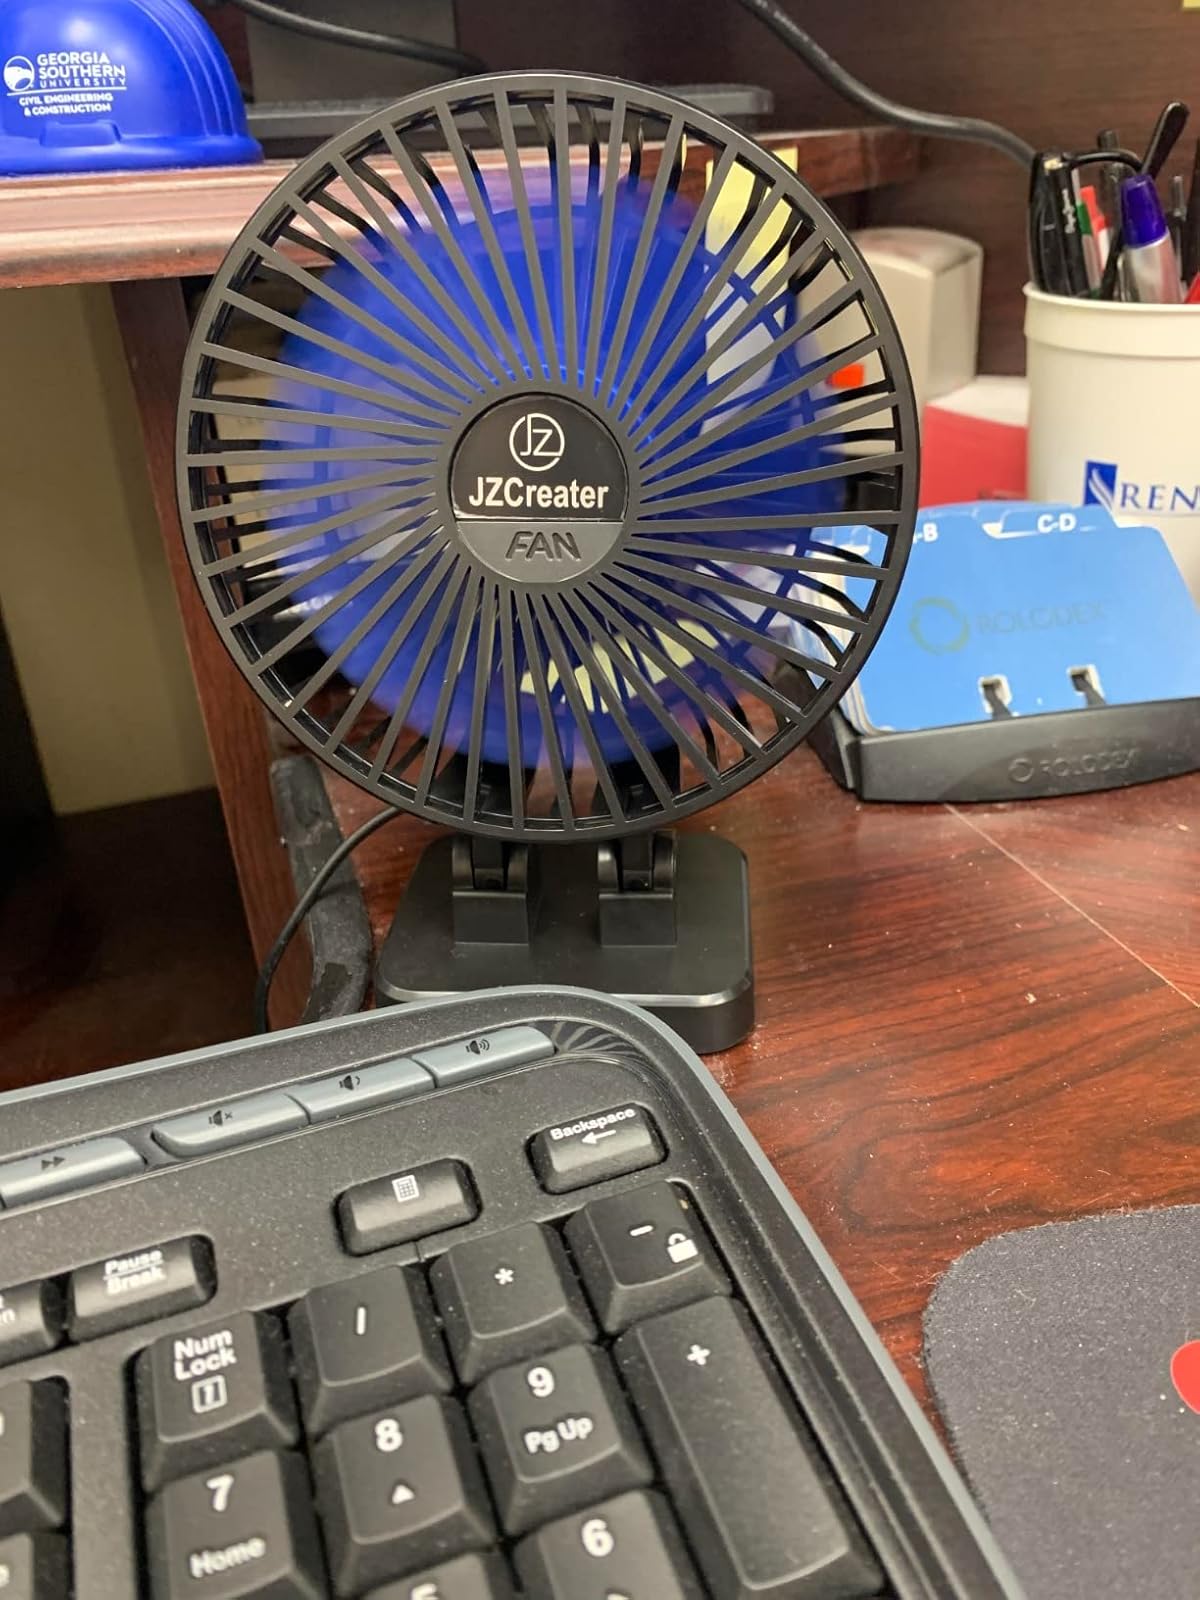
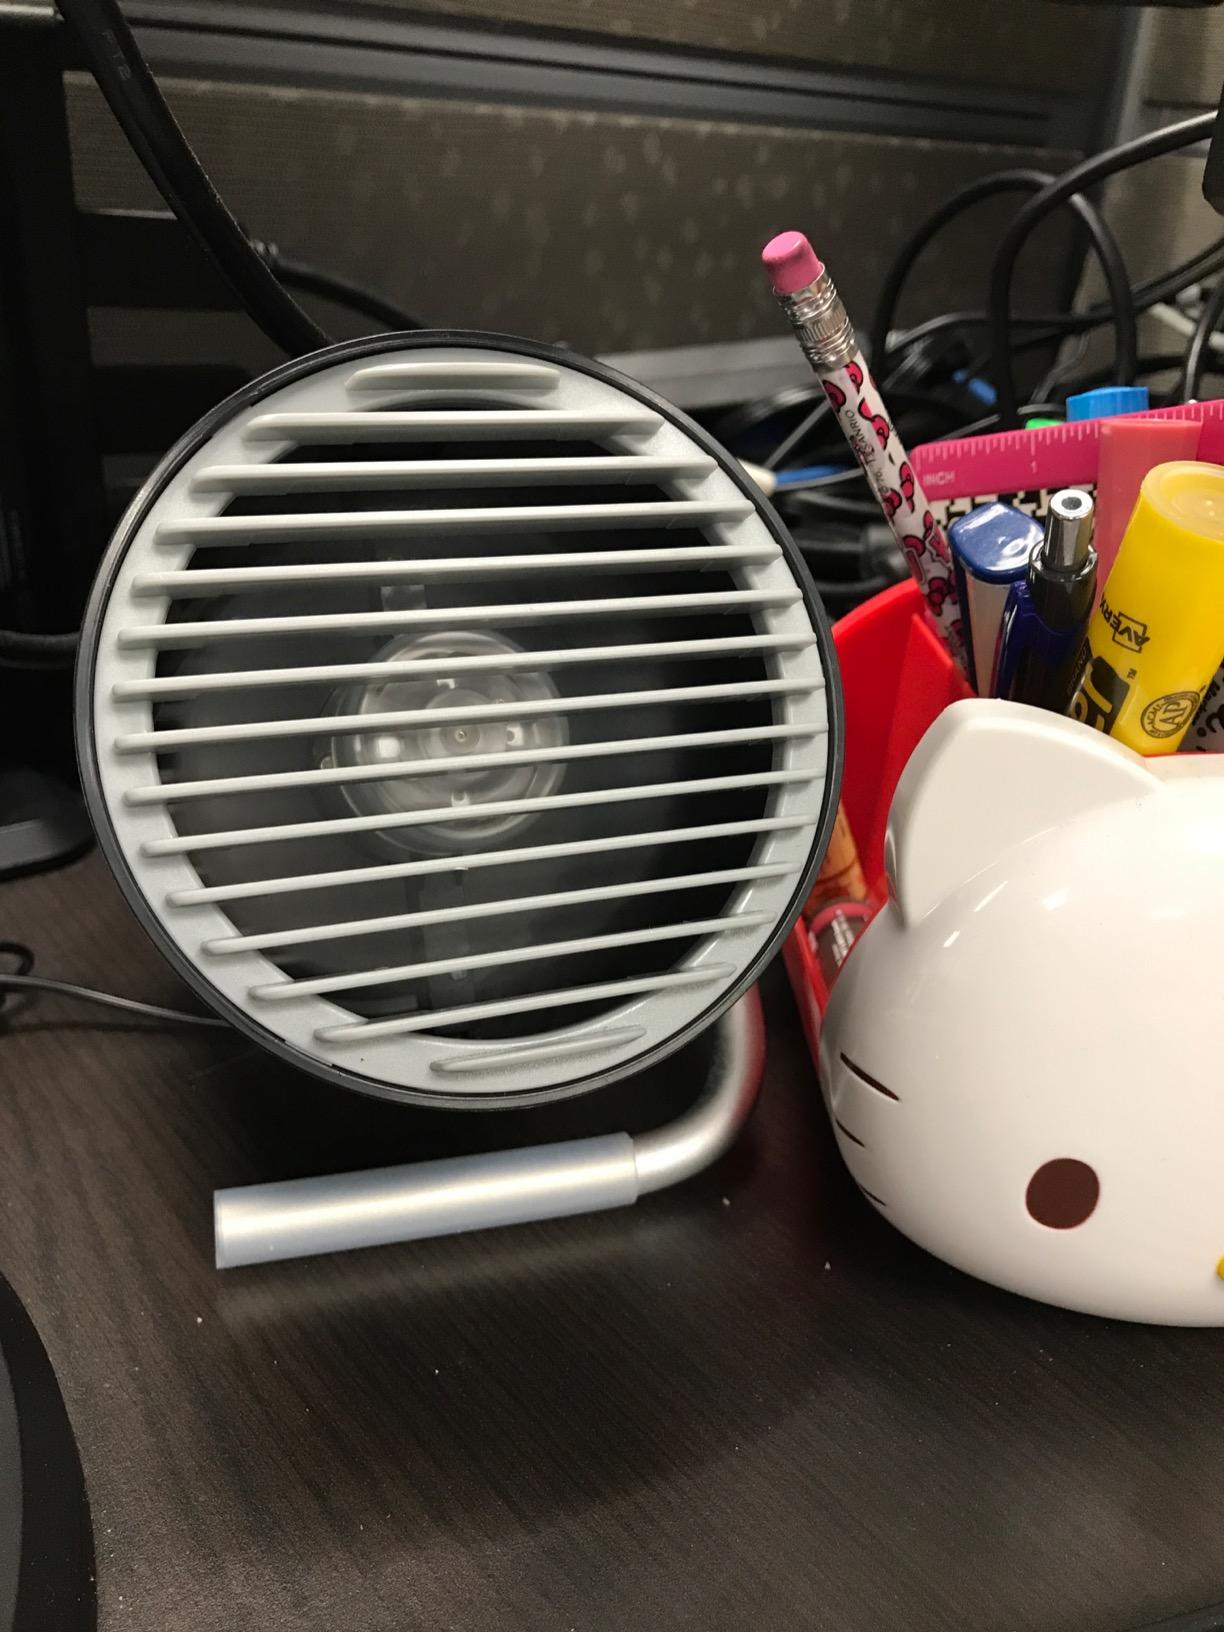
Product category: fan
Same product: no